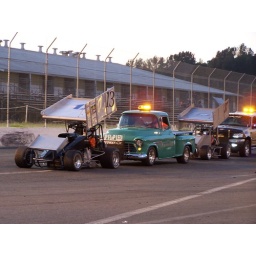
The #13 and #37 cars awaiting push-off during a red flag condition in the first heat.